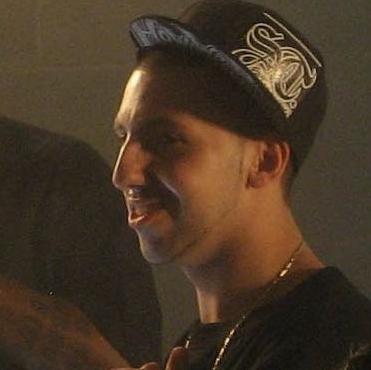
Age: 25